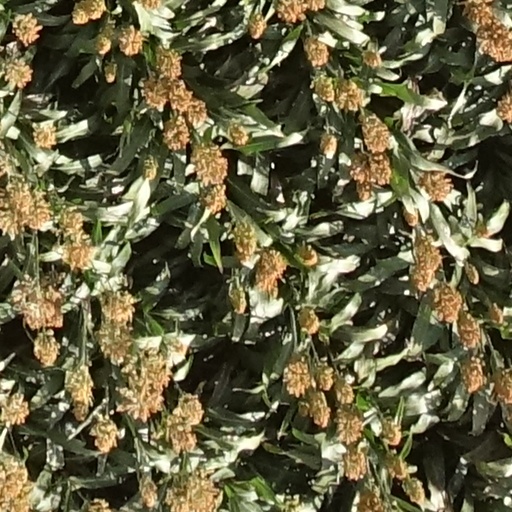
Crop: sorghum